Elliston, South Australia

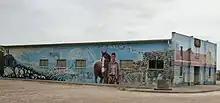
Hall Mural

Agriculture, fishing and tourism make up Elliston's economy. Barley and wheat farming take place alongside sheep grazing on the adjacent farmland. Marine activities include abalone diving, lobster and scale fisheries.